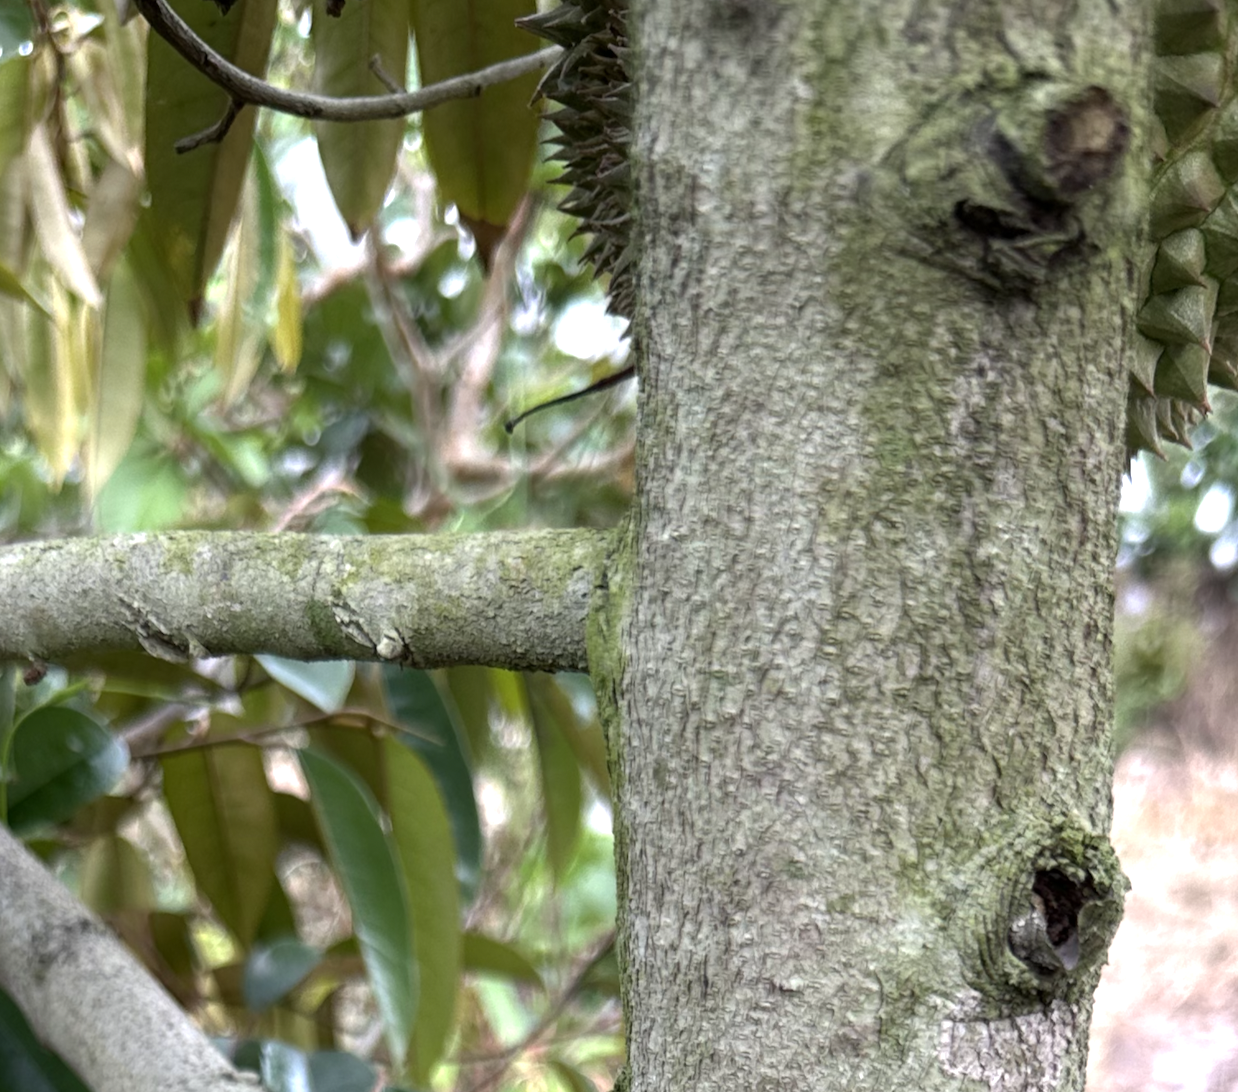
Label: pink_disease